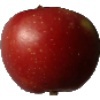
Label: Apple Braeburn 1